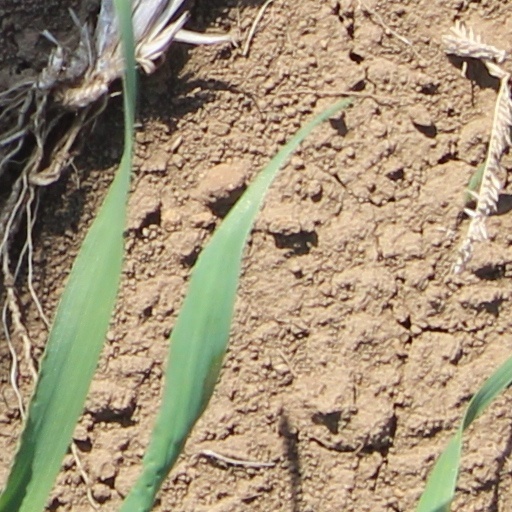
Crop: wheat